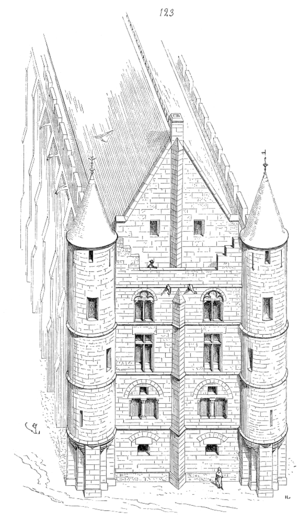
Breteuil est une commune française située dans le département de l'Oise, en région Hauts-de-France, et qui fait partie de la région naturelle du Santerre.
L'abbaye Notre-Dame de Breteuil est une ancienne abbaye bénédictine située dans la commune de Breteuil, dans le département français de l'Oise. Sa date de fondation reste inconnue mais elle est reconstruite vers 1030 par Gilduin, seigneur de Breteuil. Elle est supprimée en 1791. Parmi les bâtiments de l'abbaye, subsistent l'ancienne chapelle, le logis abbatial, le bâtiment conventuel du XVIIIᵉ siècle, les anciennes caves ainsi que les sols de l'ancienne église et son mur de clôture.